Question: What is this person doing?
Tambaya: Me mutumin ke yi?
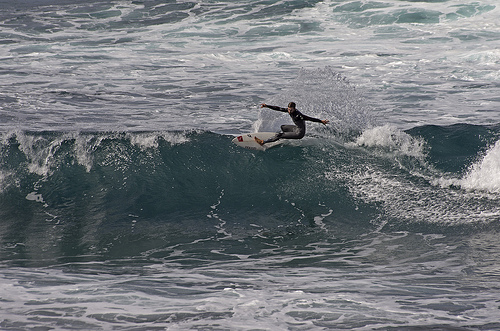
Answer: Surfing.
Amsa: Hawa igiyar ruwa.